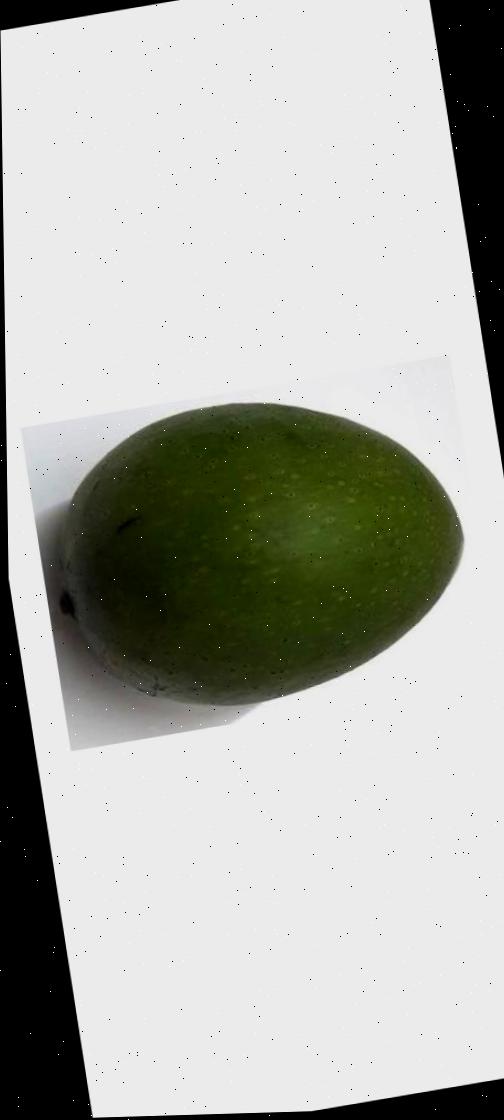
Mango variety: Ashshina Zhinuk